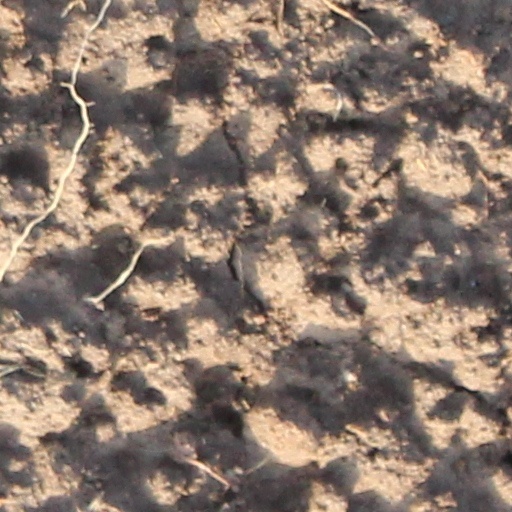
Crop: wheat